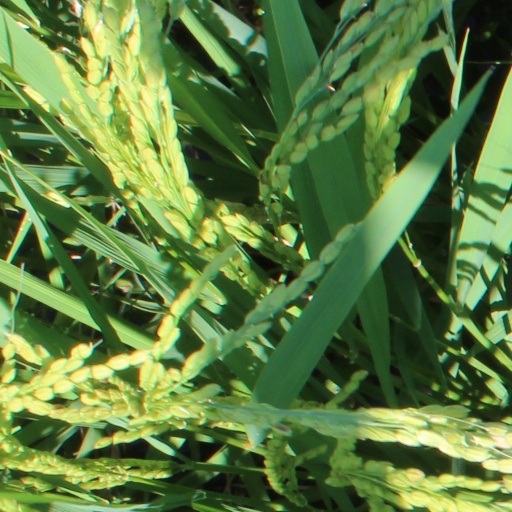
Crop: rice